Gleason Fournier

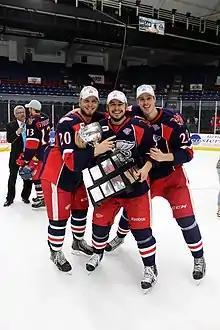
Fournier (#20) with the Calder Cup in 2013.

On November 29, 2010, the Detroit Red Wings signed Fournier to a three-year entry-level contract.